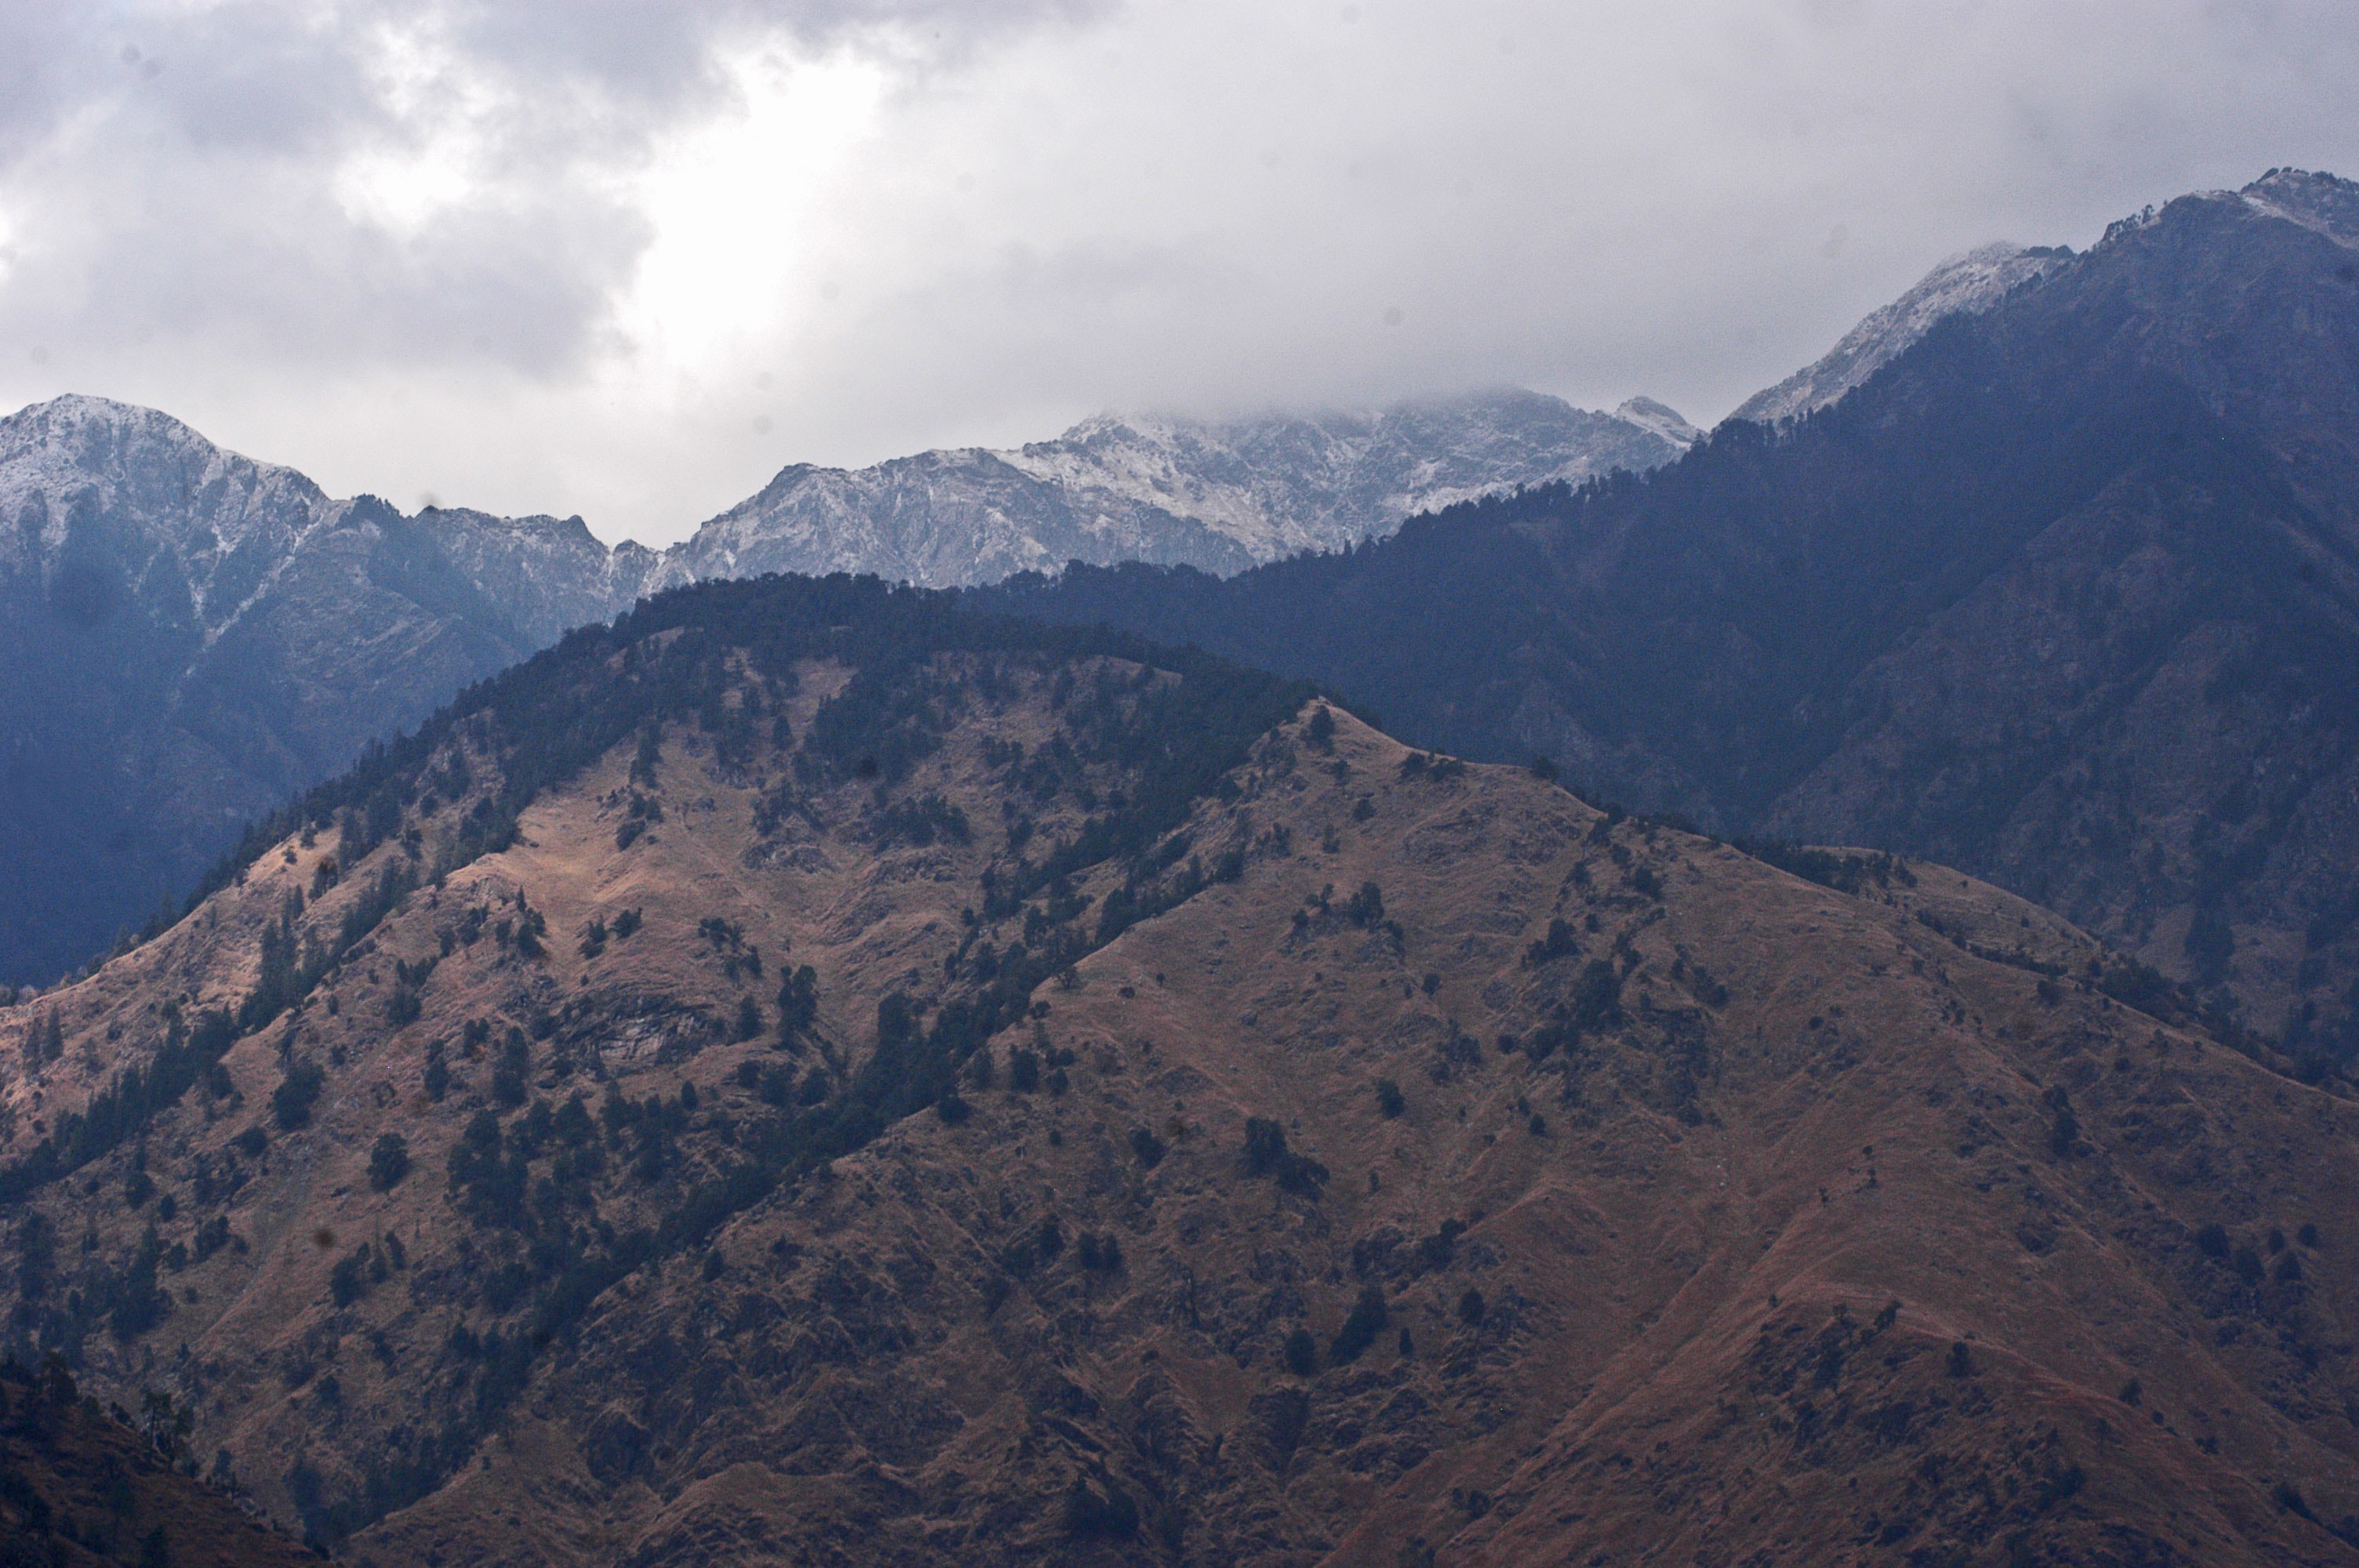
mountainous landforms, mountain, mountain range, highland, ridge, sky, wilderness, hill, hill station, fell, valley, massif, alps, summit, geology, mount scenery, cloud, ar te, geological phenomenon, national park, landscape, terrain, rock, plateau